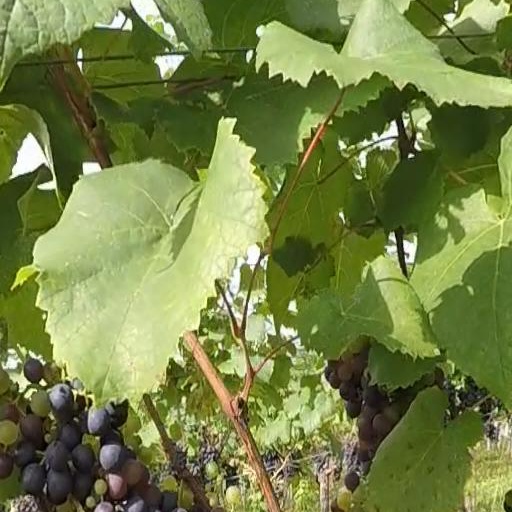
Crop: grape